Battle of Saguntum

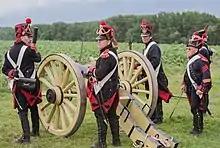
Battle of Waterloo re-enactors are dressed as French artillerymen.

At about 7:00 am, O'Ronan's two battalions bumped into Robert's brigade and were repulsed. Next, O'Donnell's two divisions descended the Germanel Heights and moved to attack Chłopicki's troops. As they marched up the slopes of the Sancti Espritus Hills, Villacampa's division on the left was somewhat ahead of Miranda's division on the right. In second line were San Juan's cavalry and well to the rear on the Germanel Heights were Mahy's Murcian infantry. When the Spanish formations started to press back the Imperial skirmish line, Chłopicki ordered an attack. Robert's brigade came into contact with Villacampa's startled men first and pushed them to the bottom of the hill without much resistance. Between Robert's five battalions and the two battalions of the 44th Line stood Schiazzetti's dragoons. These horsemen charged downhill into the gap between the two Valencian divisions and then swerved into the left flank of Miranda's soldiers. Seeing Villacampa's division give way and the Italian dragoons boring in on their flank, Miranda's men turned and fled back to the valley. O'Donnell ordered San Juan's cavalry forward to protect his infantry. Recognizing a crisis, Mahy advanced his troops toward the action.